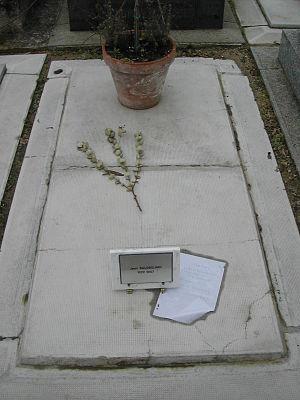
Tombe du philosophe et sociologue Jean Baudrillard au cimetière du Montparnasse.